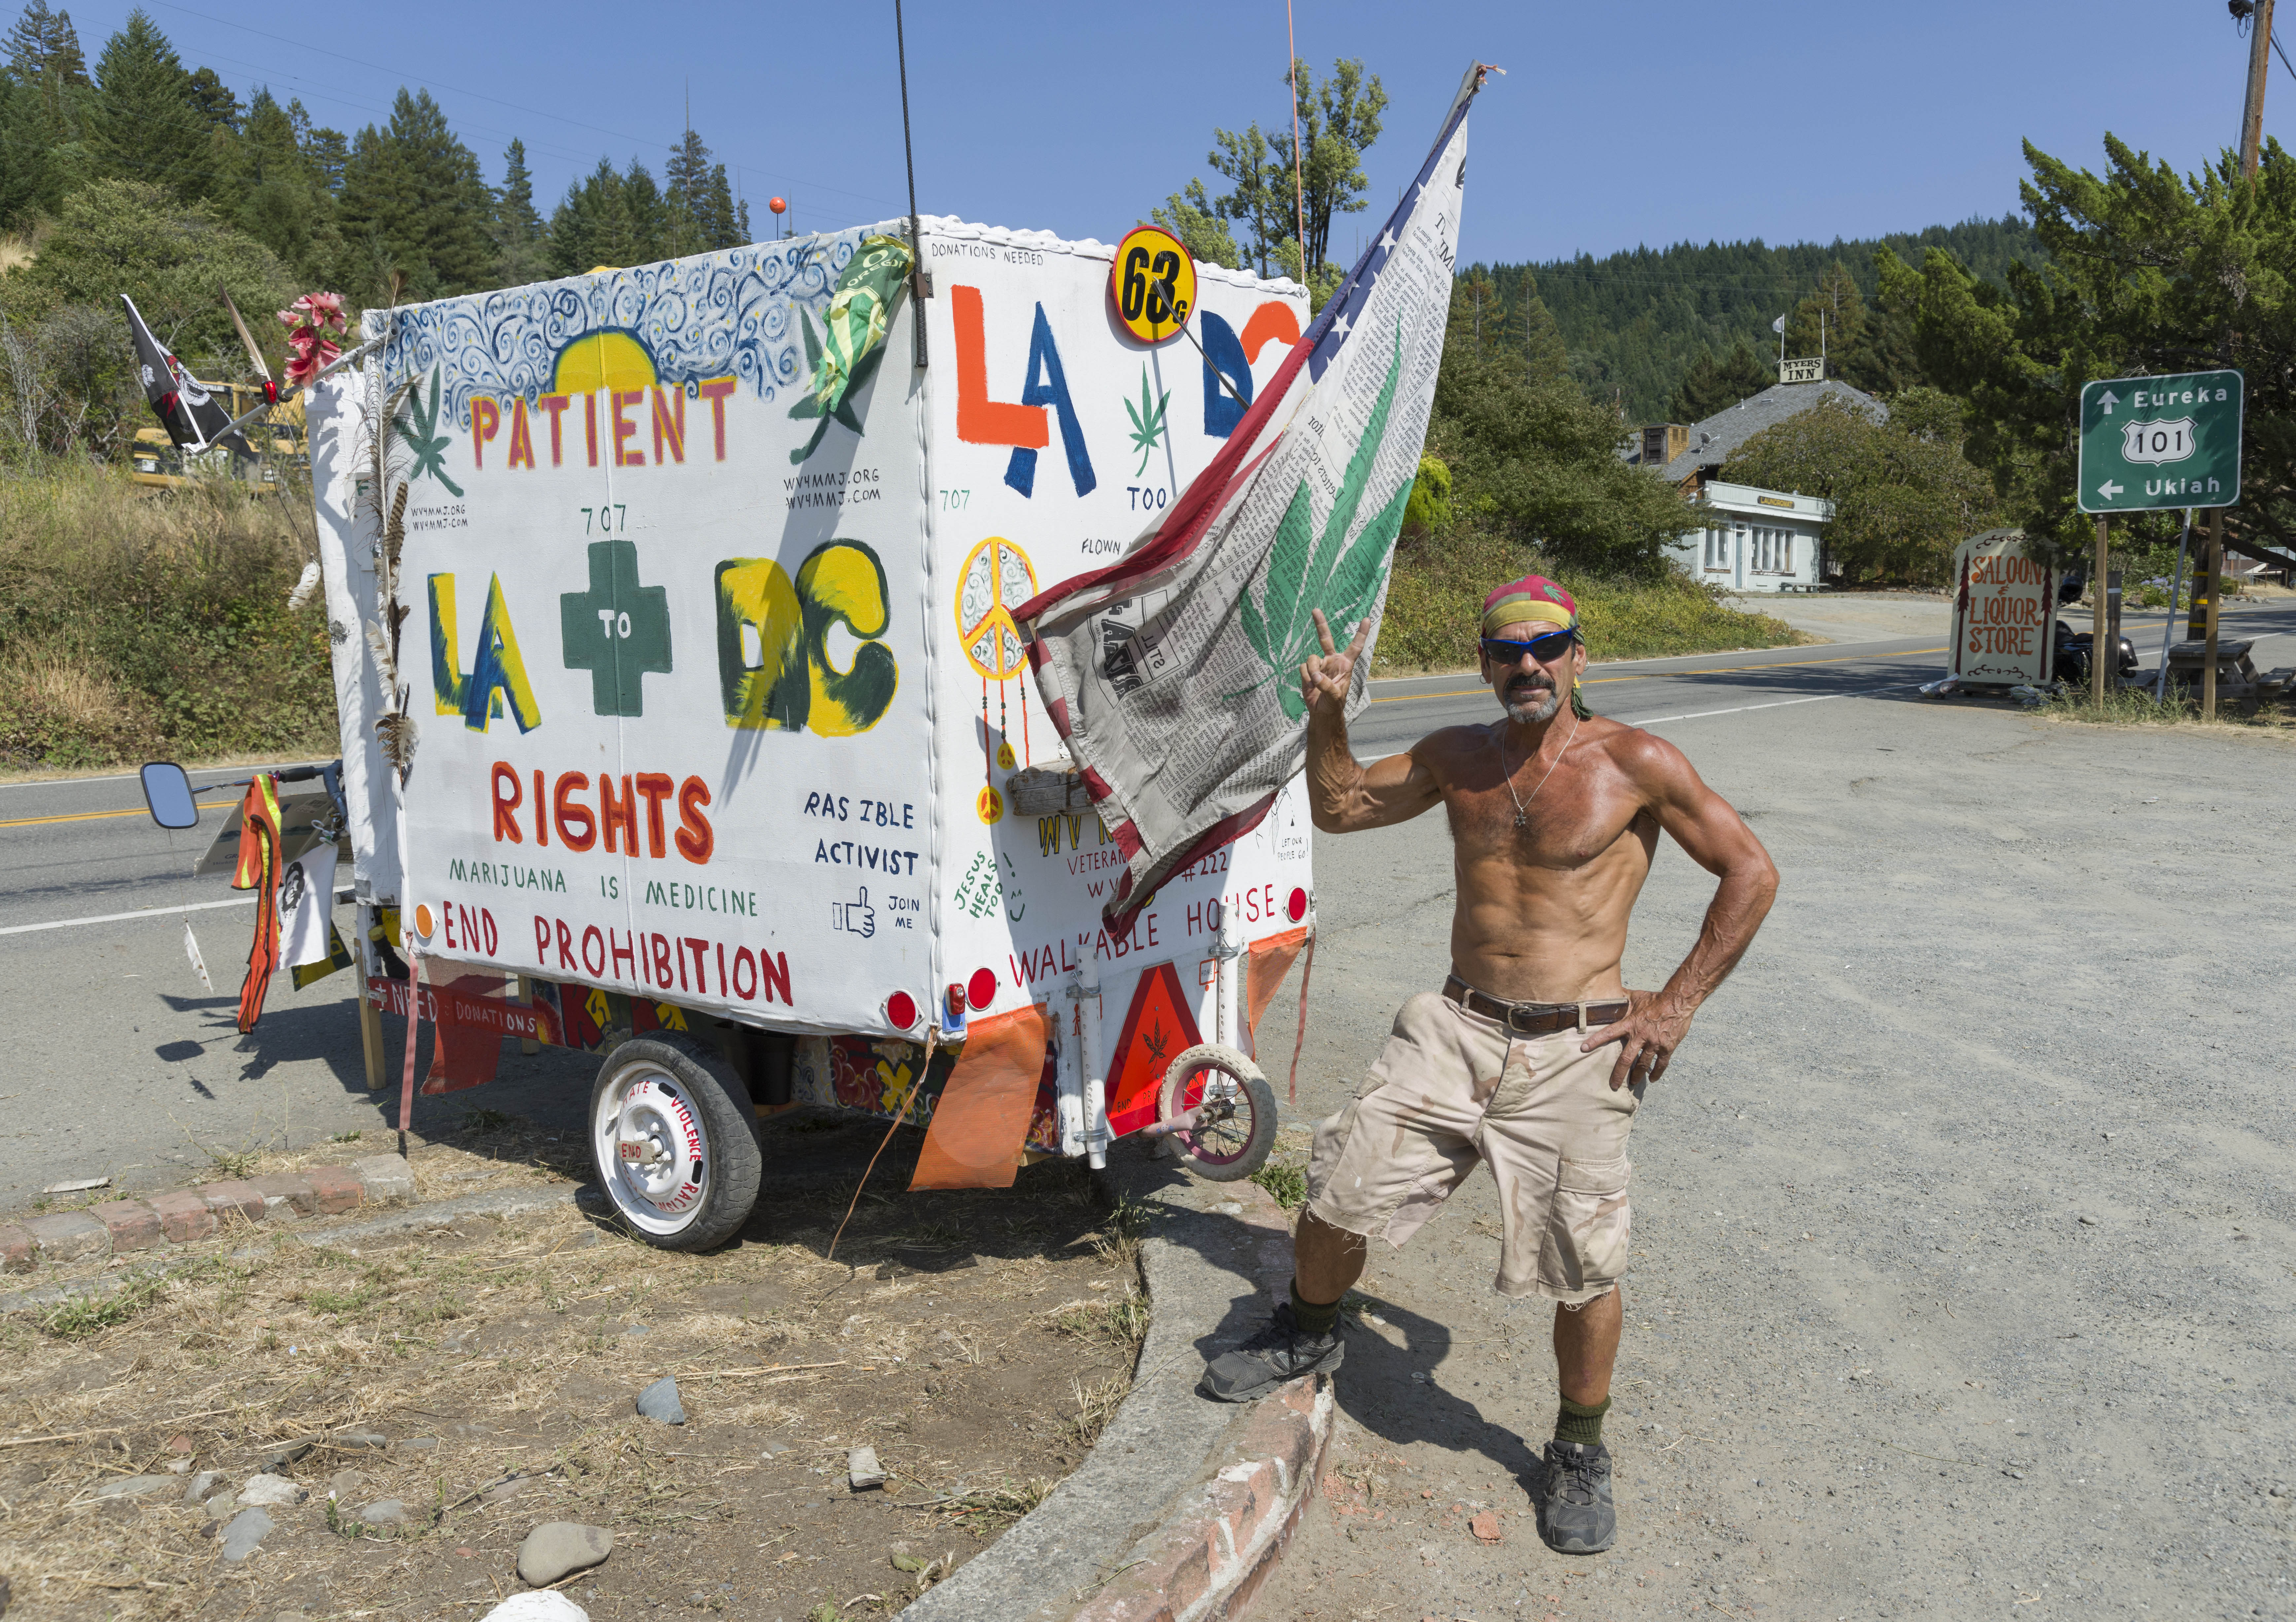
festival, humboldtcounty, interstate101